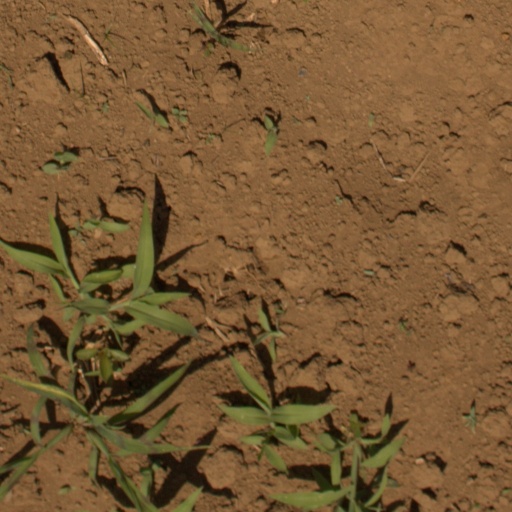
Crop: Jerusalem artichoke